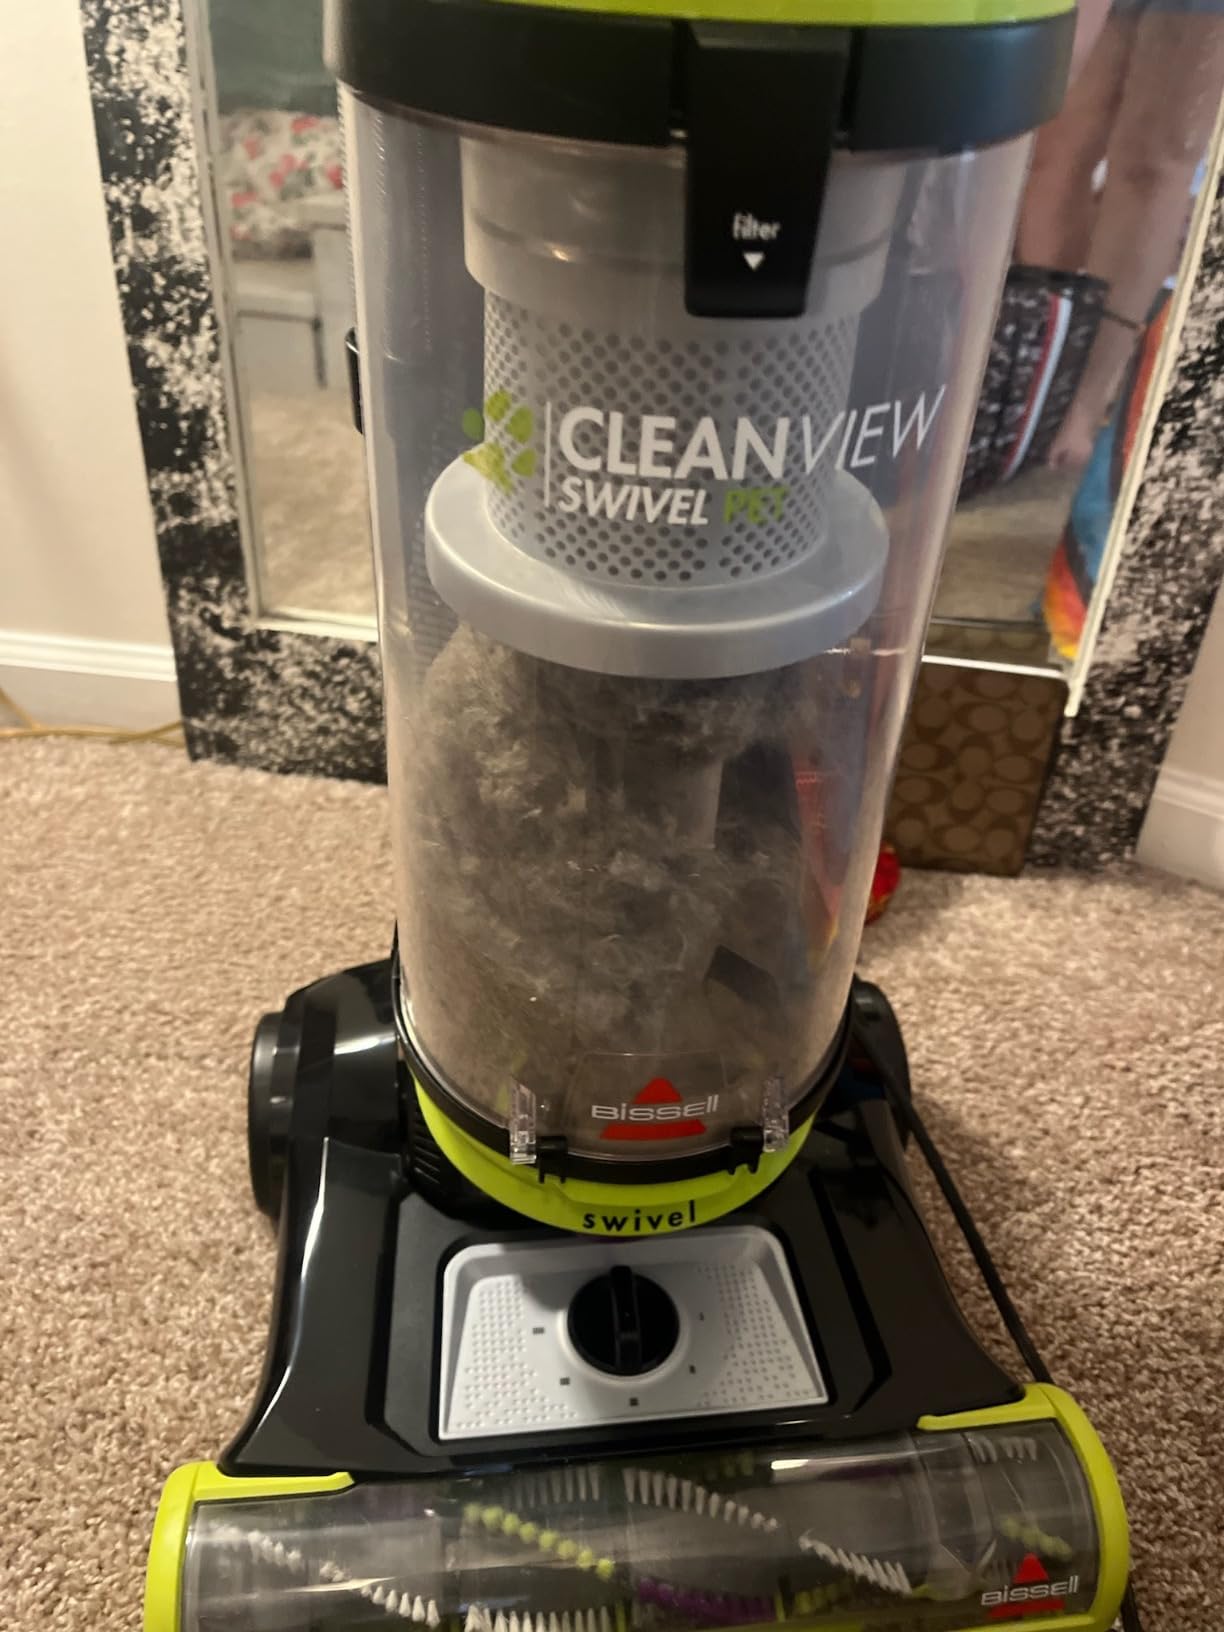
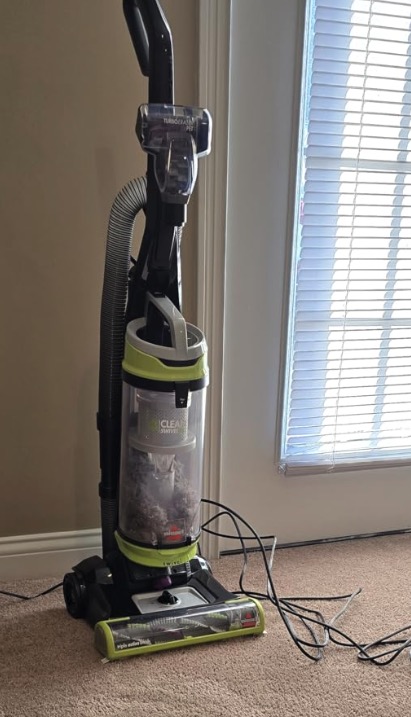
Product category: items_vacuum
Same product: yes